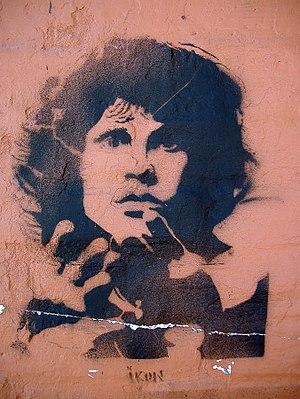
The Doors est un film américain réalisé par Oliver Stone, sorti en 1991. Il relate l'histoire du groupe The Doors et de leur leader Jim Morrison, de leurs débuts jusqu'à la mort de leur chanteur. Le scénario a été écrit par Oliver Stone et Randall Johnson.
The Doors [ðə ˈdɔɹz] est un groupe de rock américain, originaire de Los Angeles, en Californie. Il est formé en juillet 1965 et dissous en 1973, deux ans après la mort du chanteur Jim Morrison en 1971.
Cet article vise à dresser un panorama des oppositions à la politique étrangère des États-Unis.
Le pochoir est une technique d'impression qui permet de reproduire plusieurs fois des motifs sur un support par un cache qui empêche la peinture ou l'encre d'atteindre le support, ou encore par un masque dont seules les découpes laissent passer le pigment.